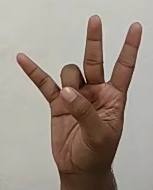
ASL sign: 7